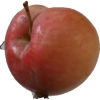
Label: Apple 10